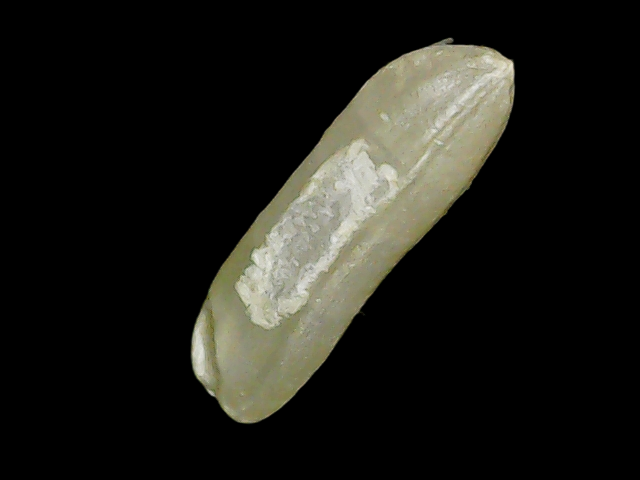
Rice variety: Binadhan14